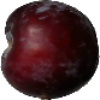
Label: Plum 1